Ronald Darby

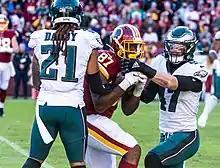
Darby in 2019

On September 10, 2017, Darby made his debut with the Philadelphia Eagles in their season-opener at the Washington Redskins and made one solo tackle before being carted off the field in the second quarter of a 30–17 victory after injuring his ankle. The following day, it was reported that Darby was diagnosed with a dislocated ankle and was expected to be out for 4–6 weeks. On November 19, 2017, Darby returned from injury after missing eight games (Weeks 2–9) and collected a season-high eight solo tackles, made two pass deflections, and had his first interception of the season on a pass thrown by Dak Prescott to wide receiver Dez Bryant as the Eagles won 37–9 at the Dallas Cowboys. In Week 15, he made five solo tackles, set a season-high with three pass deflections, and intercepted a pass by Eli Manning to wide receiver Roger Lewis during a 34–29 win at the New York Giants. The following week, Darby made six combined tackles (three solo), a pass deflection, and secured the Eagles' 19-10 victory against the Oakland Raiders after intercepting a pass by Derek Carr to wide receiver Amari Cooper with 57 seconds remaining in the fourth quarter. He finished with 34 combined tackles (30 solo), a career-high three interceptions, and nine passes defended in eight games and seven starts. He earned an overall grade of 78.3 from Pro Football Focus in 2017.